Memoirs of Emma Courtney

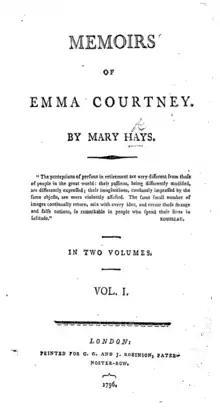
Title page from the first edition

Memoirs of Emma Courtney is an epistolary novel by Mary Hays, first published in 1796. The novel is partly autobiographical and based on the author's own unrequited love for William Frend . Mary Hay's relationship with William Godwin is reflected through her eponymous heroine's philosophical correspondence with Mr Francis. Contemporary moralists were scandalised at the novel's treatment of female passion, but Hays has more recently been called a "feminist pioneer" . Contemporary critics wrote of the apparently contrived ending that it was fantastical and unbelievable.